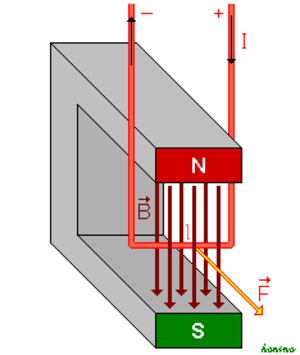
Elektromagnetisk induktion / Perspektivering
Lorentzkraftretningen af en elektrisk leder med strøm gennem sig i et magnetfelt.
Elektromagnetisk induktion i en elektrisk leder viser sig som en spænding, når et magnetfelt ændres i forhold til denne. Jo hurtigere magnetfeltet ændres, stærkere magnetfelt eller længere leder i magnetfeltet, jo større spænding induceres der i den elektriske leder. Jo mindre vinkelret lederen er på magnetfeltet jo mindre induktion.